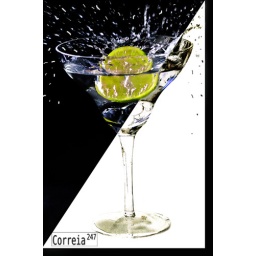
fruit in a water splash set. Original files are sharp. Here, due to low res there's a loss of quality.